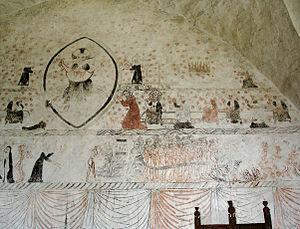
Fresque du Jugement Dernier, église de Lummelunda, diocèse de Visby, Gotland, Suède.